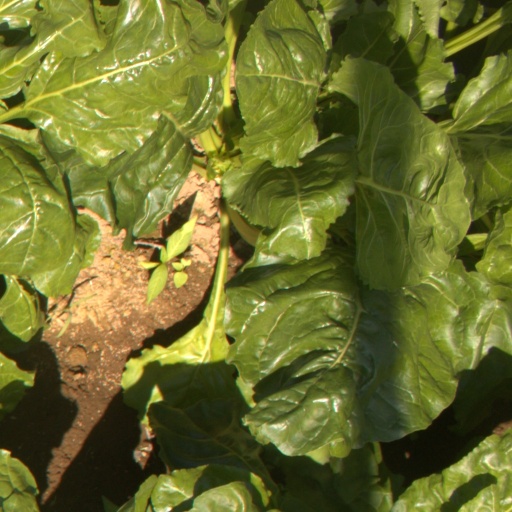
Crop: sugar beet